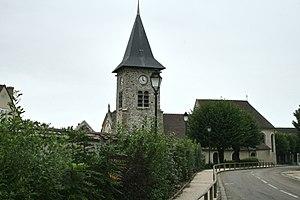
Sur la place du village, faisant face à la mairie, l'église Saint-Pierre où fut baptisé Louis Braille le 6 janvier 1809 et où eurent lieu les derniers honneurs accordés à ce génie avant son ultime voyage au Panthéon à Paris.(Coupvray, Seine-et-Marne, région Île-de-France).
Val d'Europe est le nom du secteur IV, aussi appelé « secteur Est », de la ville nouvelle de Marne-la-Vallée, à 35 kilomètres à l'Est de Paris. C'est l'un des principaux centres urbains et d'affaires de l'Est de l'Île-de-France et l'un des principaux pôles touristiques d'Europe. Bordé par la Marne au nord, Val d'Europe est desservi par l'autoroute A4 au sud ainsi que par la ligne A du RER d'Île-de-France et par la ligne à grande vitesse Interconnexion Est du TGV.